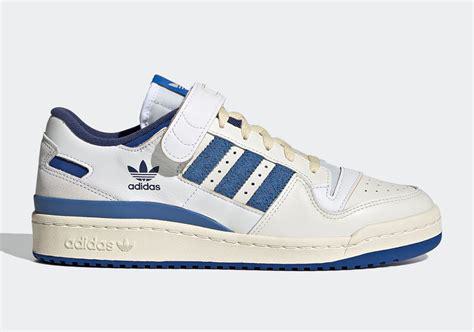
Brand: Adidas
Model: Forum